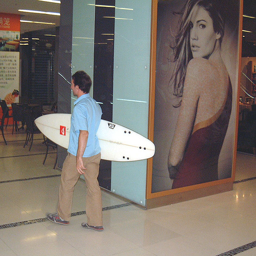
A man holding a surfboard as he walks through a building.
a  man with a surfboard walking by a large picture of a pretty woman
A man carrying a surfboard in a store.
The man is walking past a large photo with his surfboard.
a man carrying a surfboard in a mall